Valencia CF

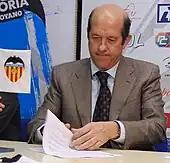
35th president of Valencia Manuel Llorente

In the 1989–90 La Liga season, Valencia finished as runners-up to Real Madrid, and thus qualified for the UEFA Cup.